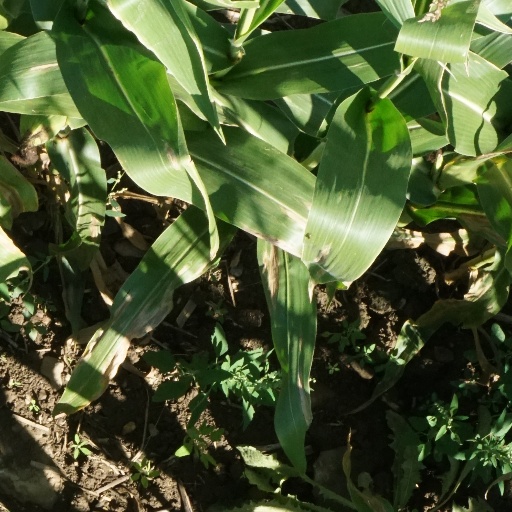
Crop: maize; corn